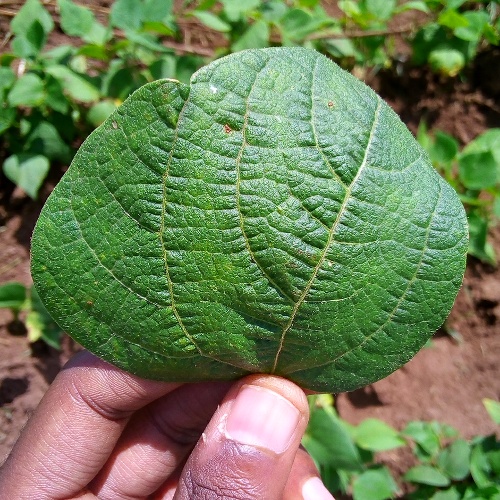
Leaf condition: healthy